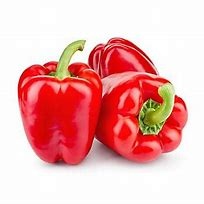
Label: capsicum